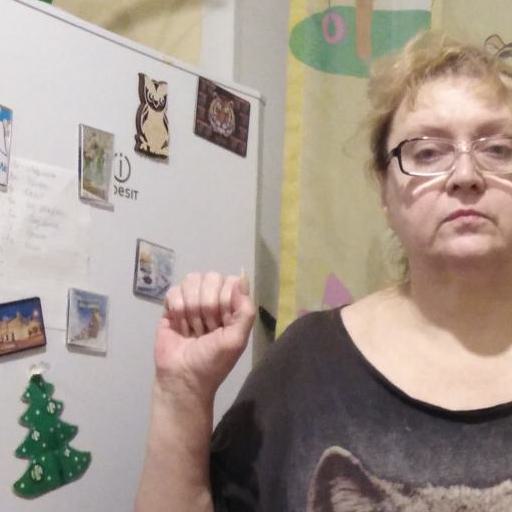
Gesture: fist